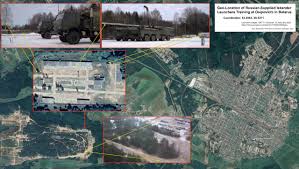
Label: Air Defense